Jan-Willem Kelder

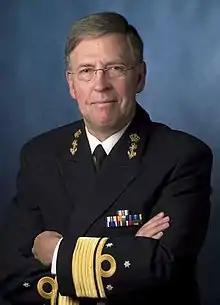
Kelder in 2005

Vice Admiral Jan-Willem Kelder (31 May 19497 March 2021) was a Royal Netherlands Navy officer who is a former Commander of the Royal Netherlands Navy and Admiral Benelux.